1971 Balmoral Furniture Company bombing

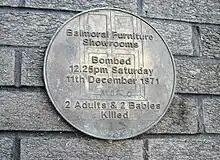
Plaque commemorating the bombing on the side of Shankill Leisure Centre

The building which housed Balmoral's Furniture Company was formerly "Wee Joe's Picture House", dating from the 1930s. Taking its name from "Wee" Joe McKibben, one of three owners of the cinema (which was nicknamed the "Wee Shank"), it was said locally that it cost a jam jar to get in because patrons could go to McKibben's other business, a grocery shop, and swap an empty jam jar for a ticket to the cinema. The edifice was demolished after the bombing. Although a youth on the Shankill had seen the green car and person who planted the device, the bombers were never apprehended nor was anyone ever charged in connection with the attack. The McGurk's Bar bombing was the catalyst that sparked a series of tit-for-tat bombings and shootings by loyalist and republican paramilitaries that would help make the 1970s the bloodiest decade in the 30-year history of the Troubles.